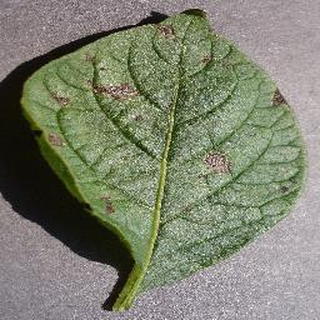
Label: potato_early_blight